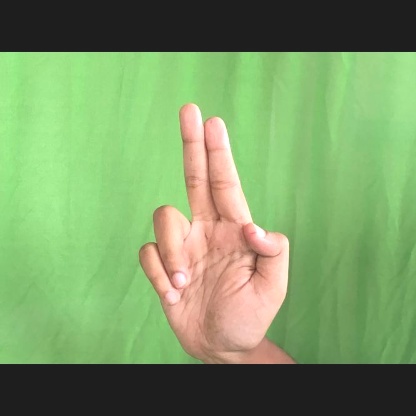
Mudra: Ardhapathaka